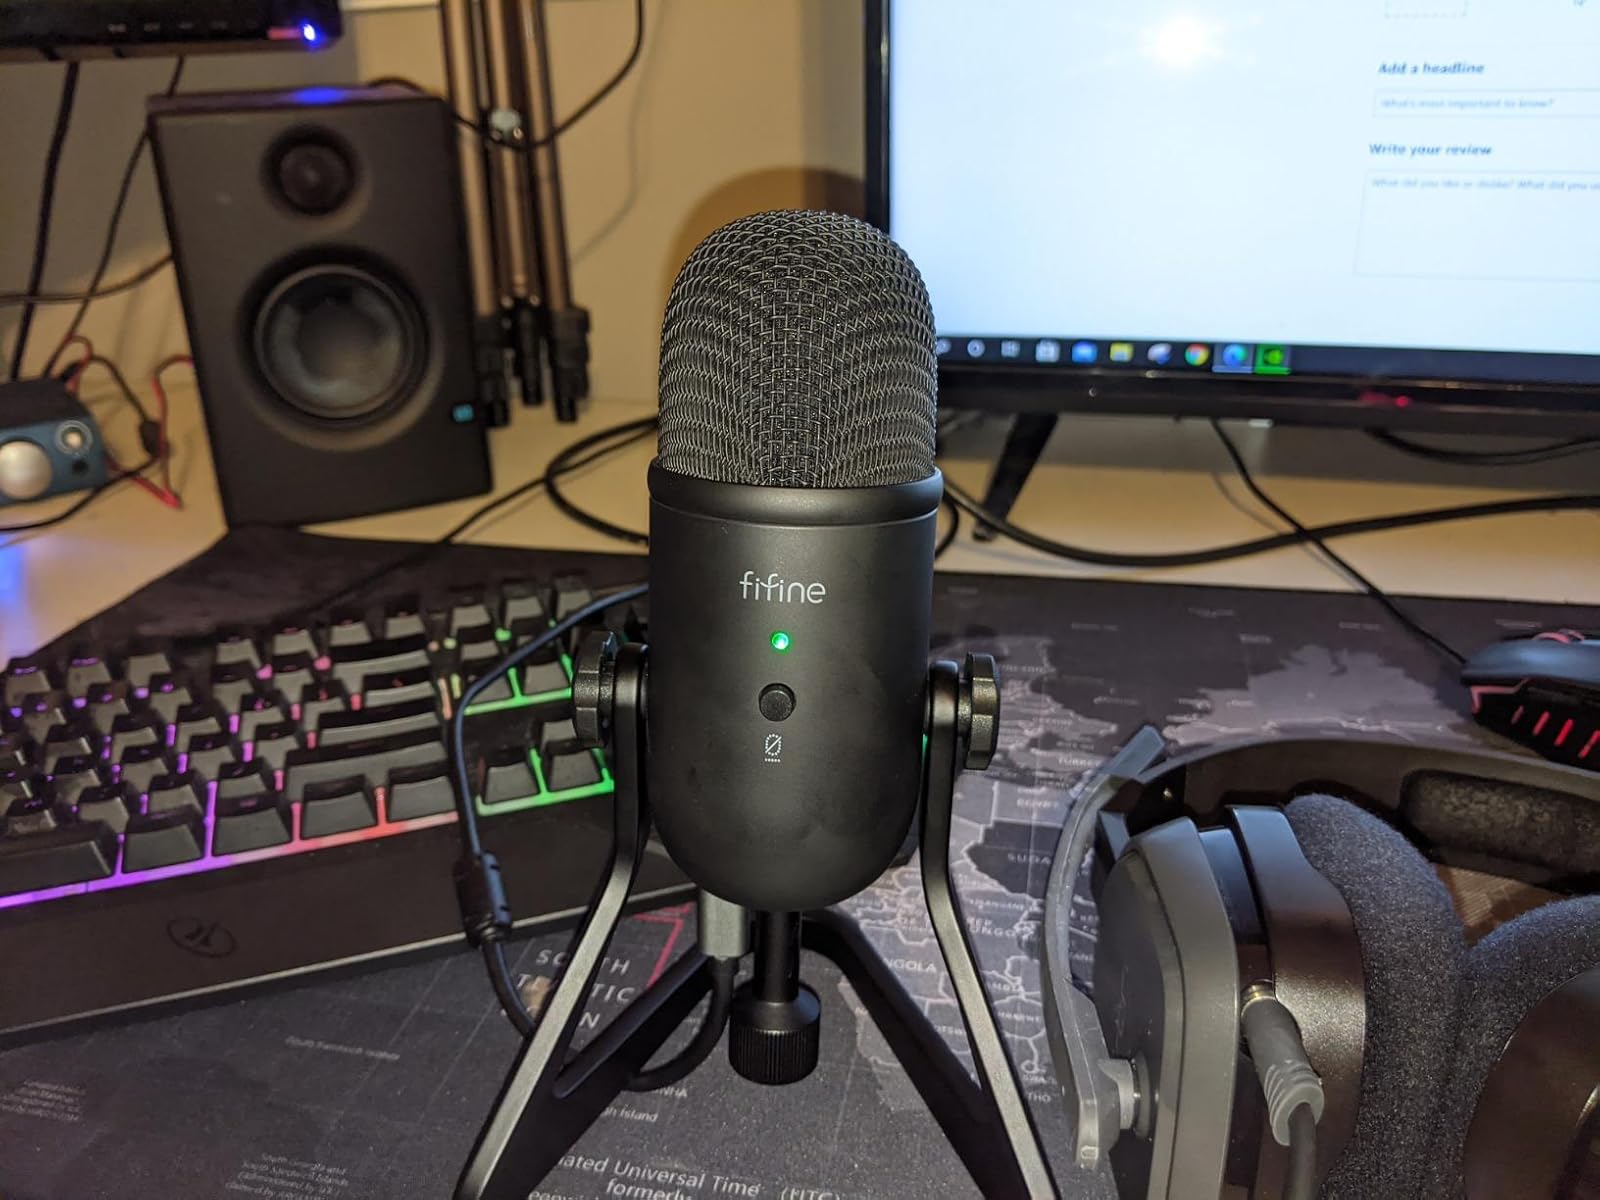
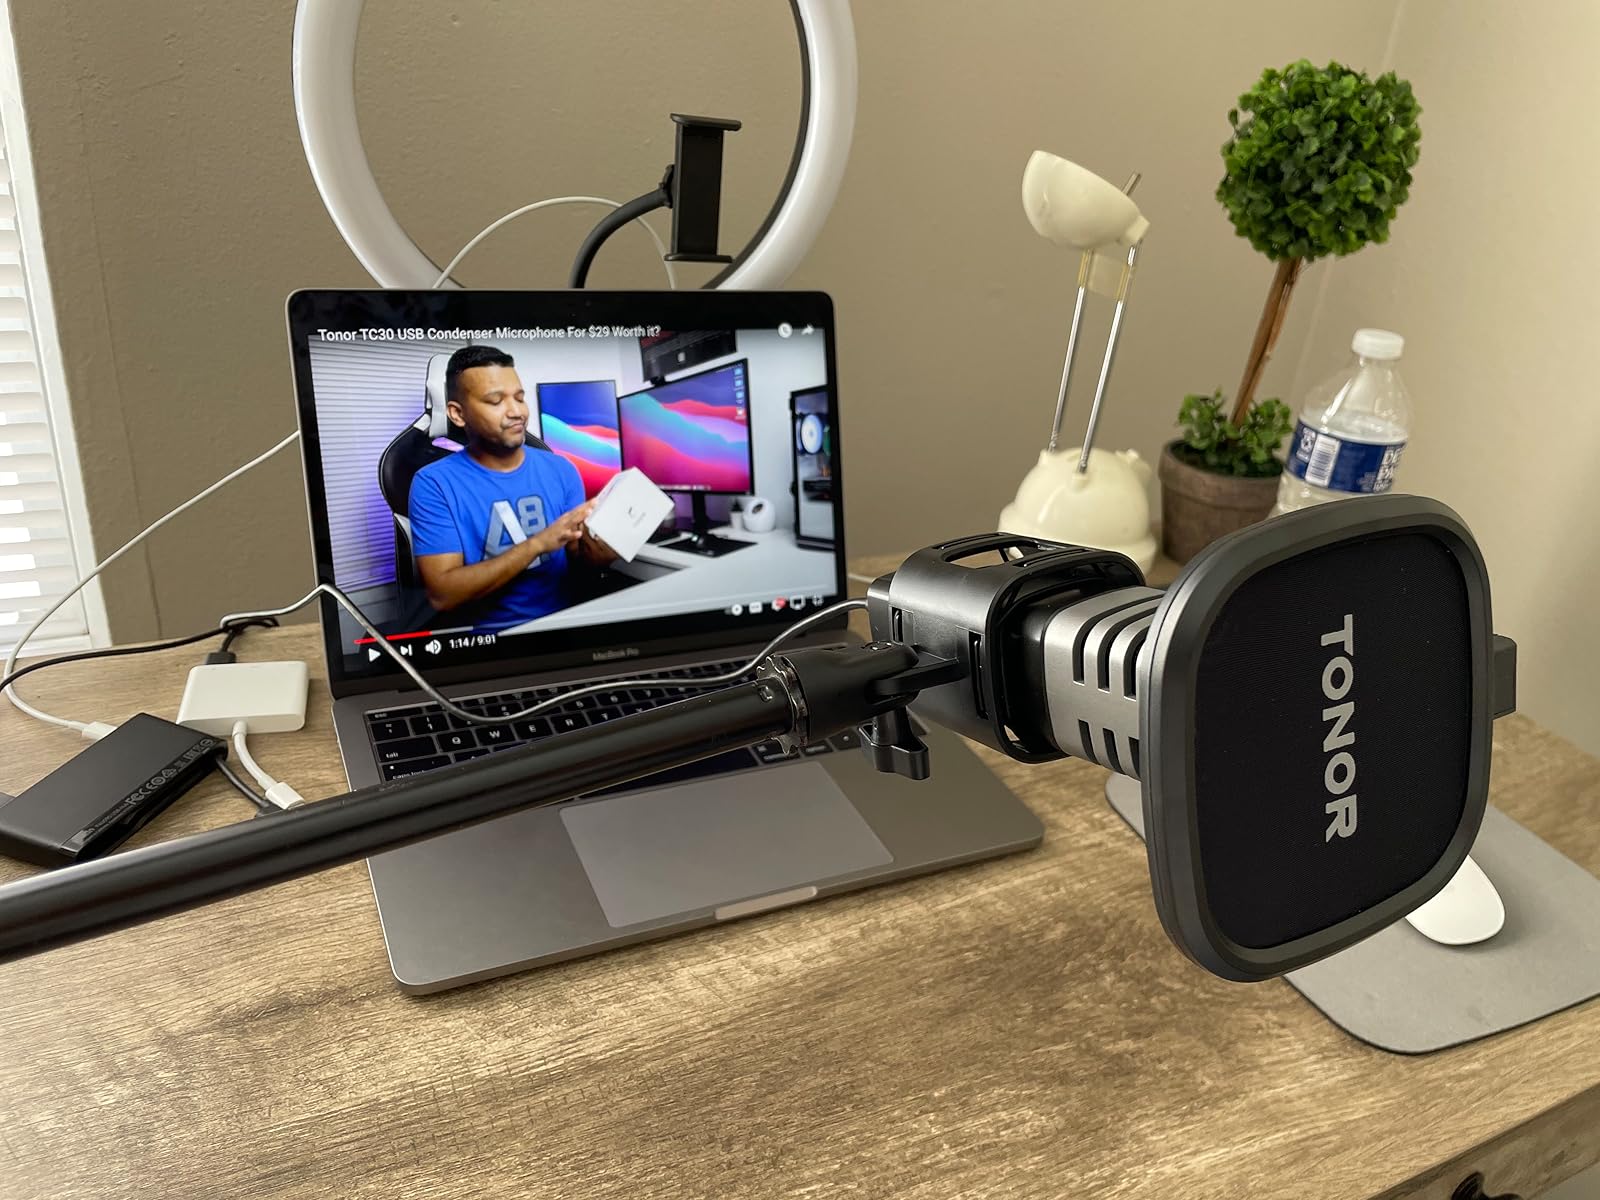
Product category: microphone
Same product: no